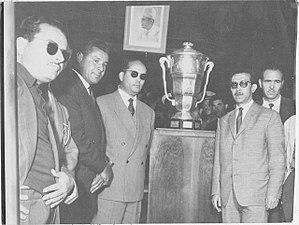
Mouloudia Club d'Oujda vainqueur Coupe du Trône 1960
La Coupe du trône est la Coupe nationale de football masculin du Maroc. Elle est ouverte aux clubs amateurs et professionnels. Cette compétition est organisée par la Fédération royale marocaine de football.